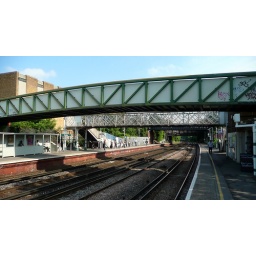
Bridges at Brockley station. There are 5 in this photo: 2 pedestrian bridges, one rail bridge and 2 road bridges.